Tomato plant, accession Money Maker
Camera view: vertical (180 deg); turntable rotation: 30 degrees
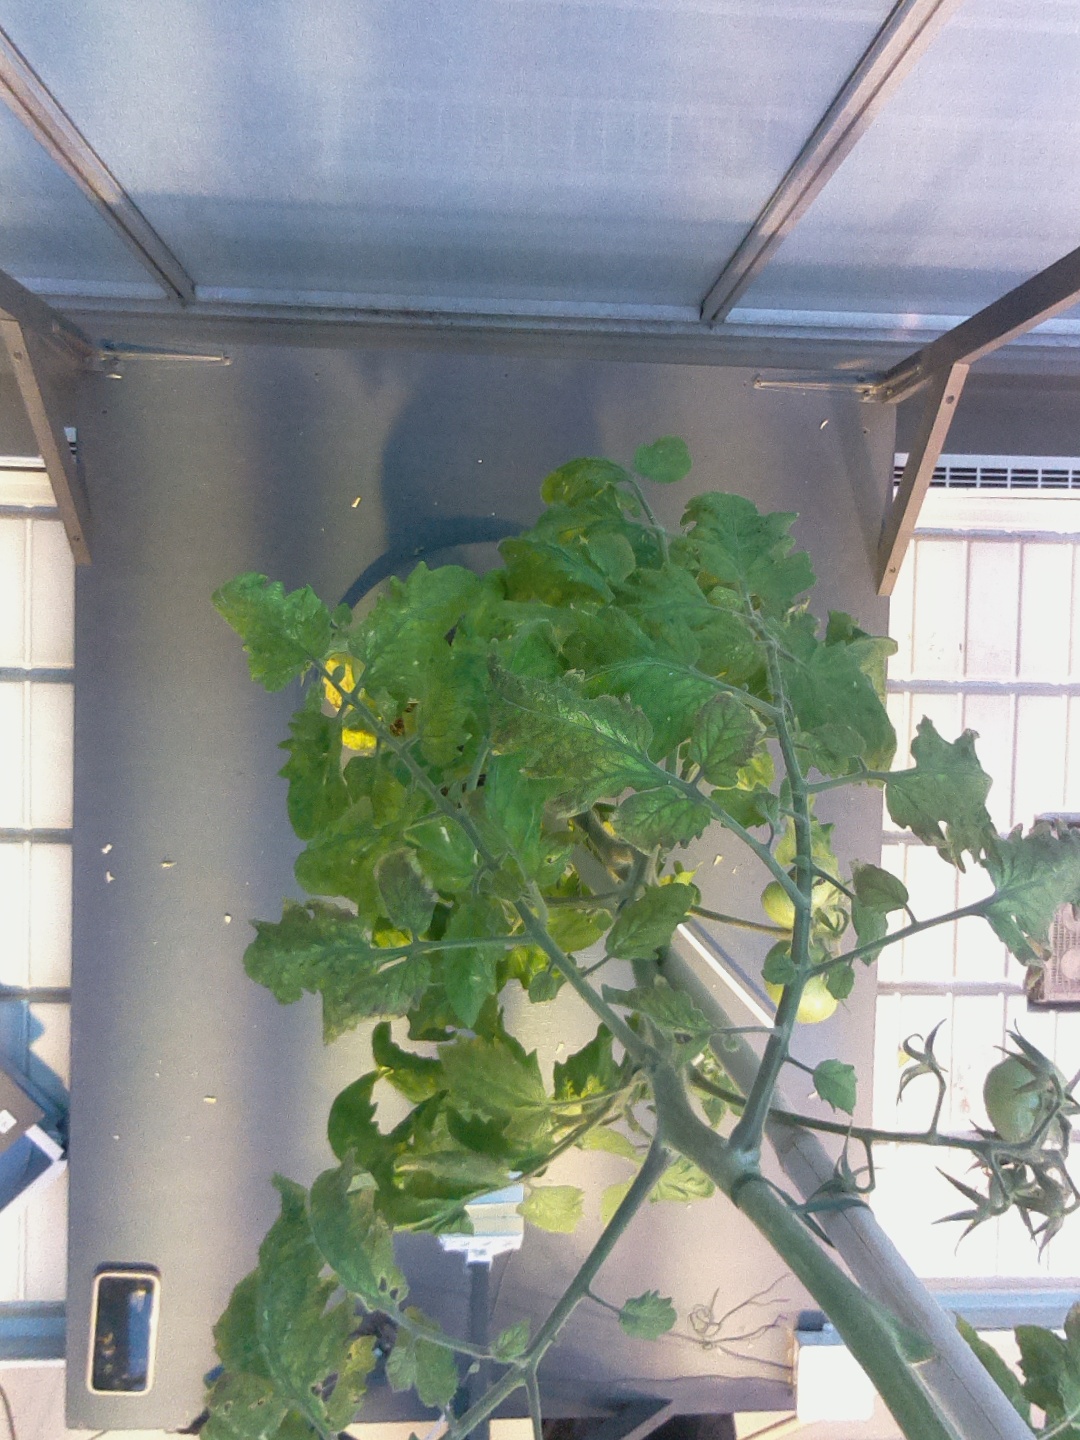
BBCH growth stage 79: 90% -100% of final fruit size